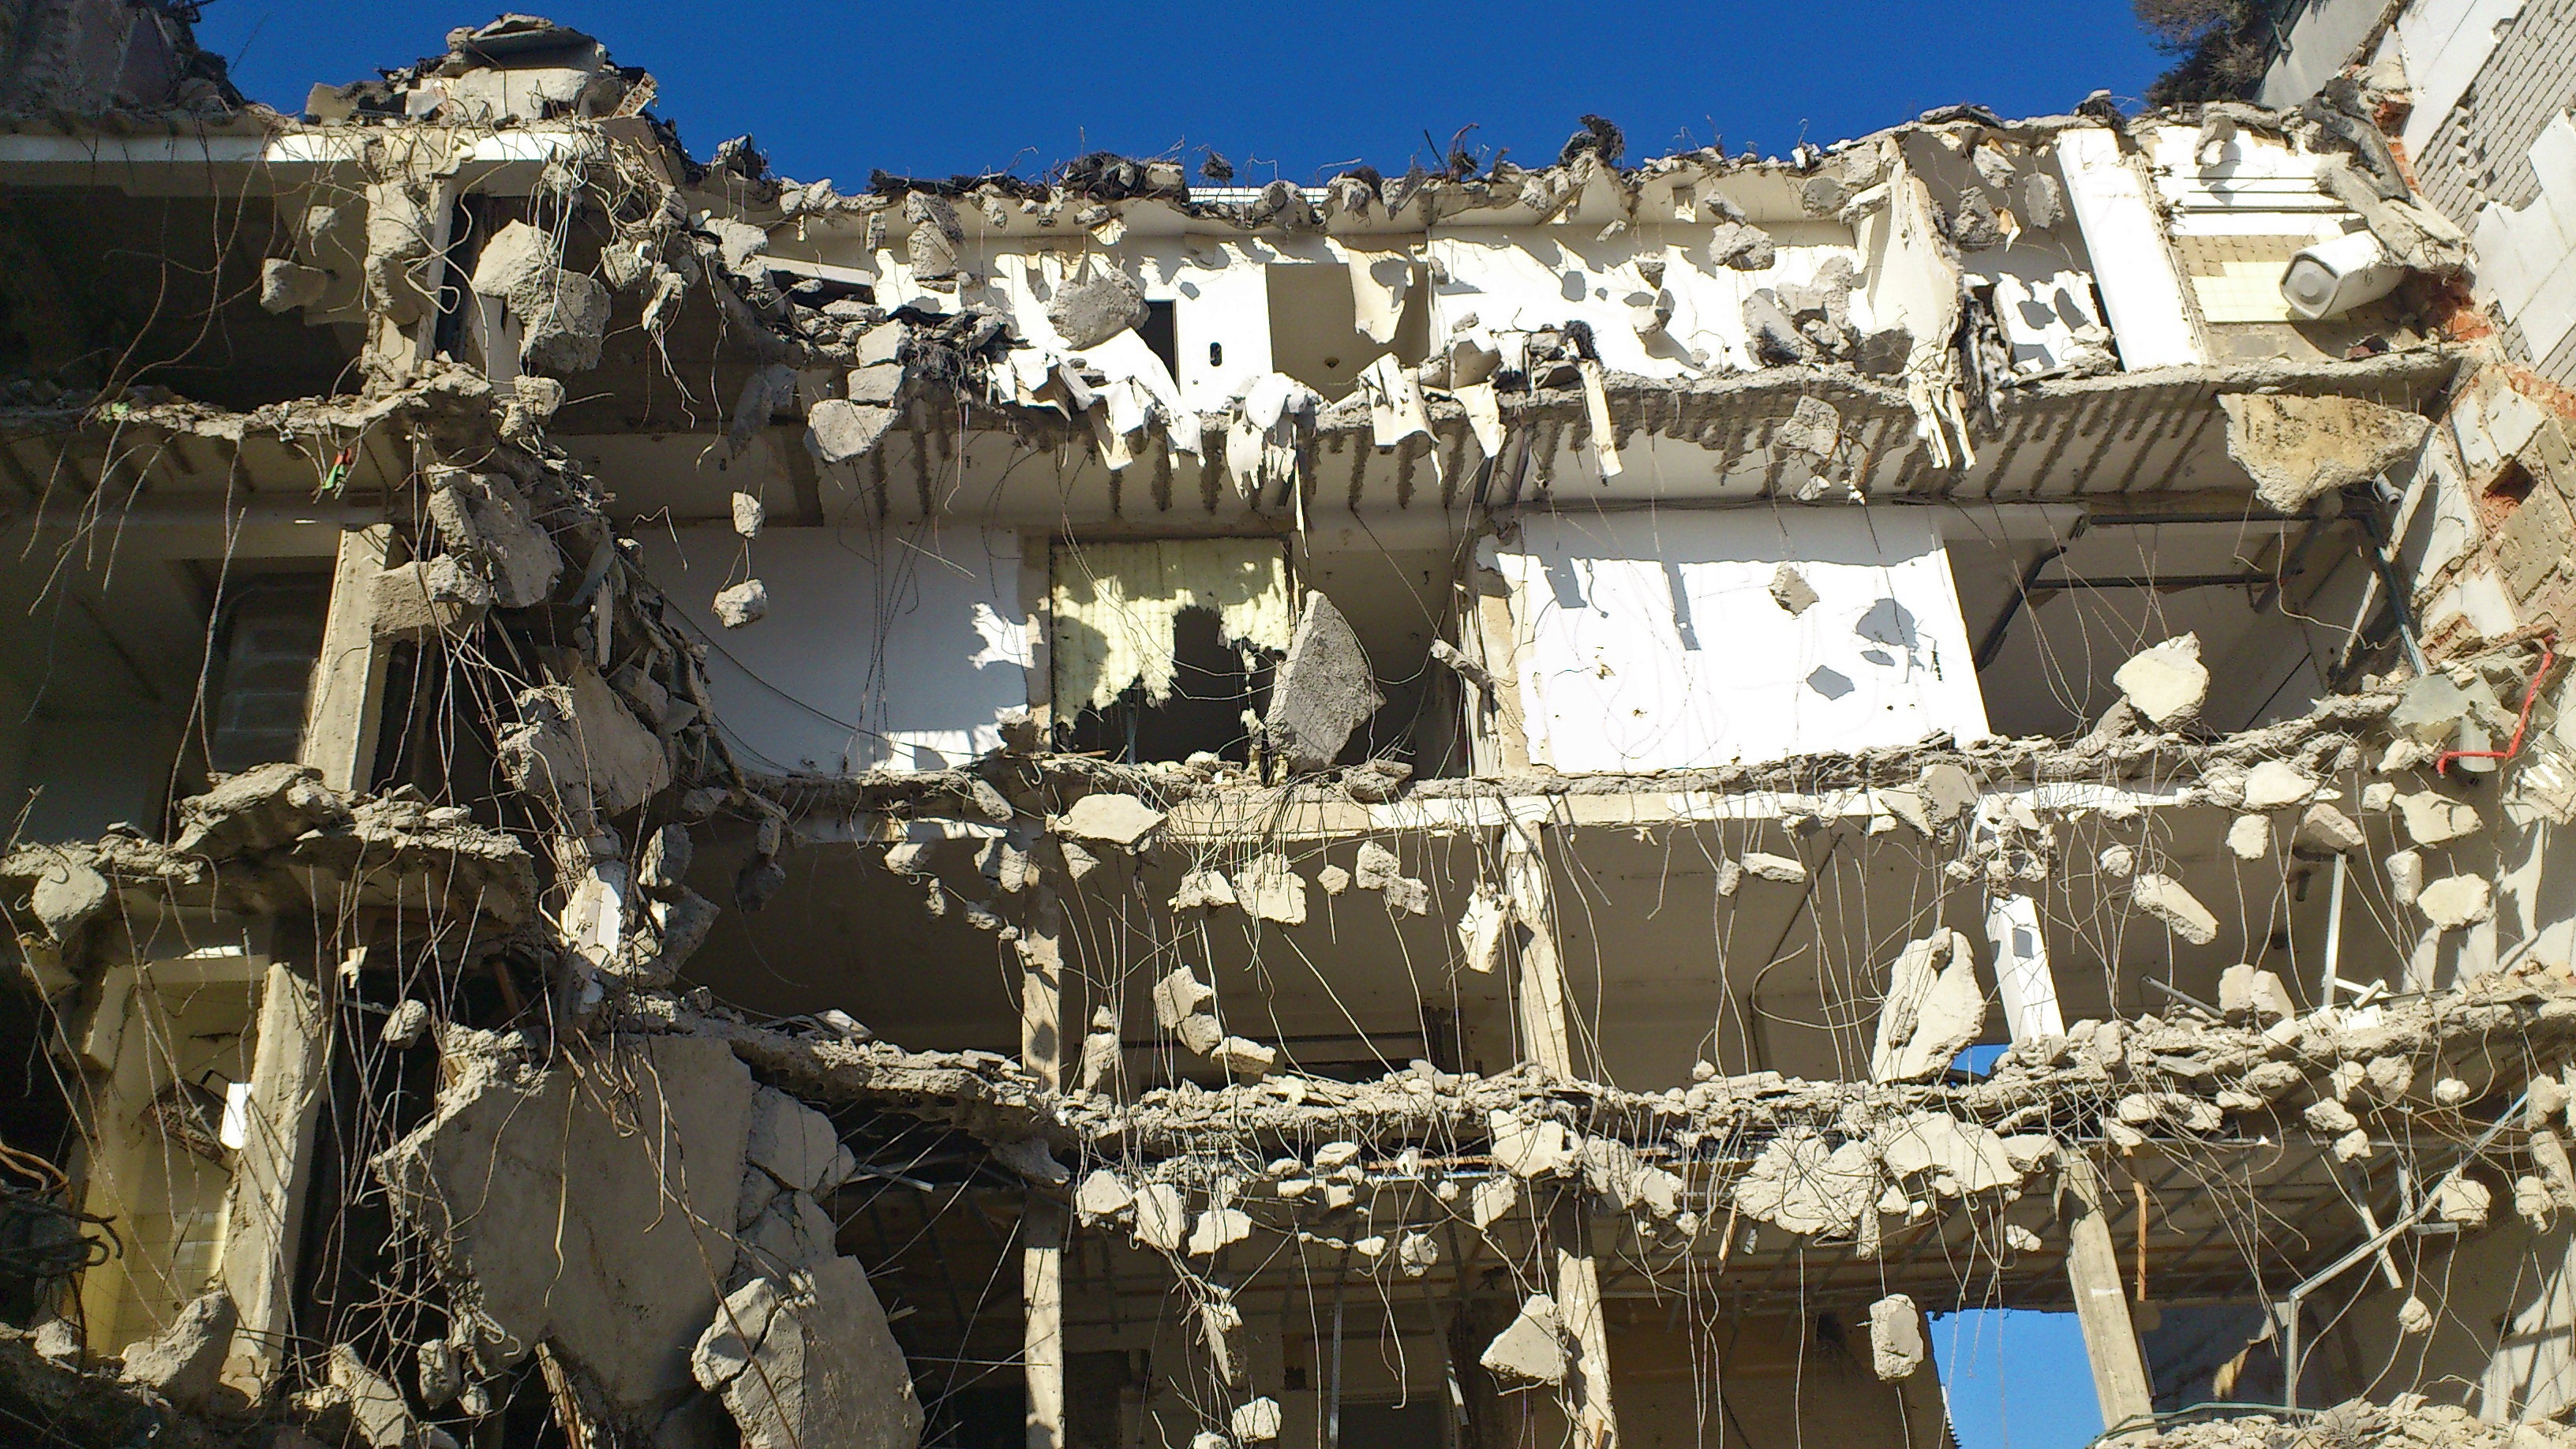
perspective, home, crash, ruins, composition, destruction, site, demolition, earthquake, floors, ancient history